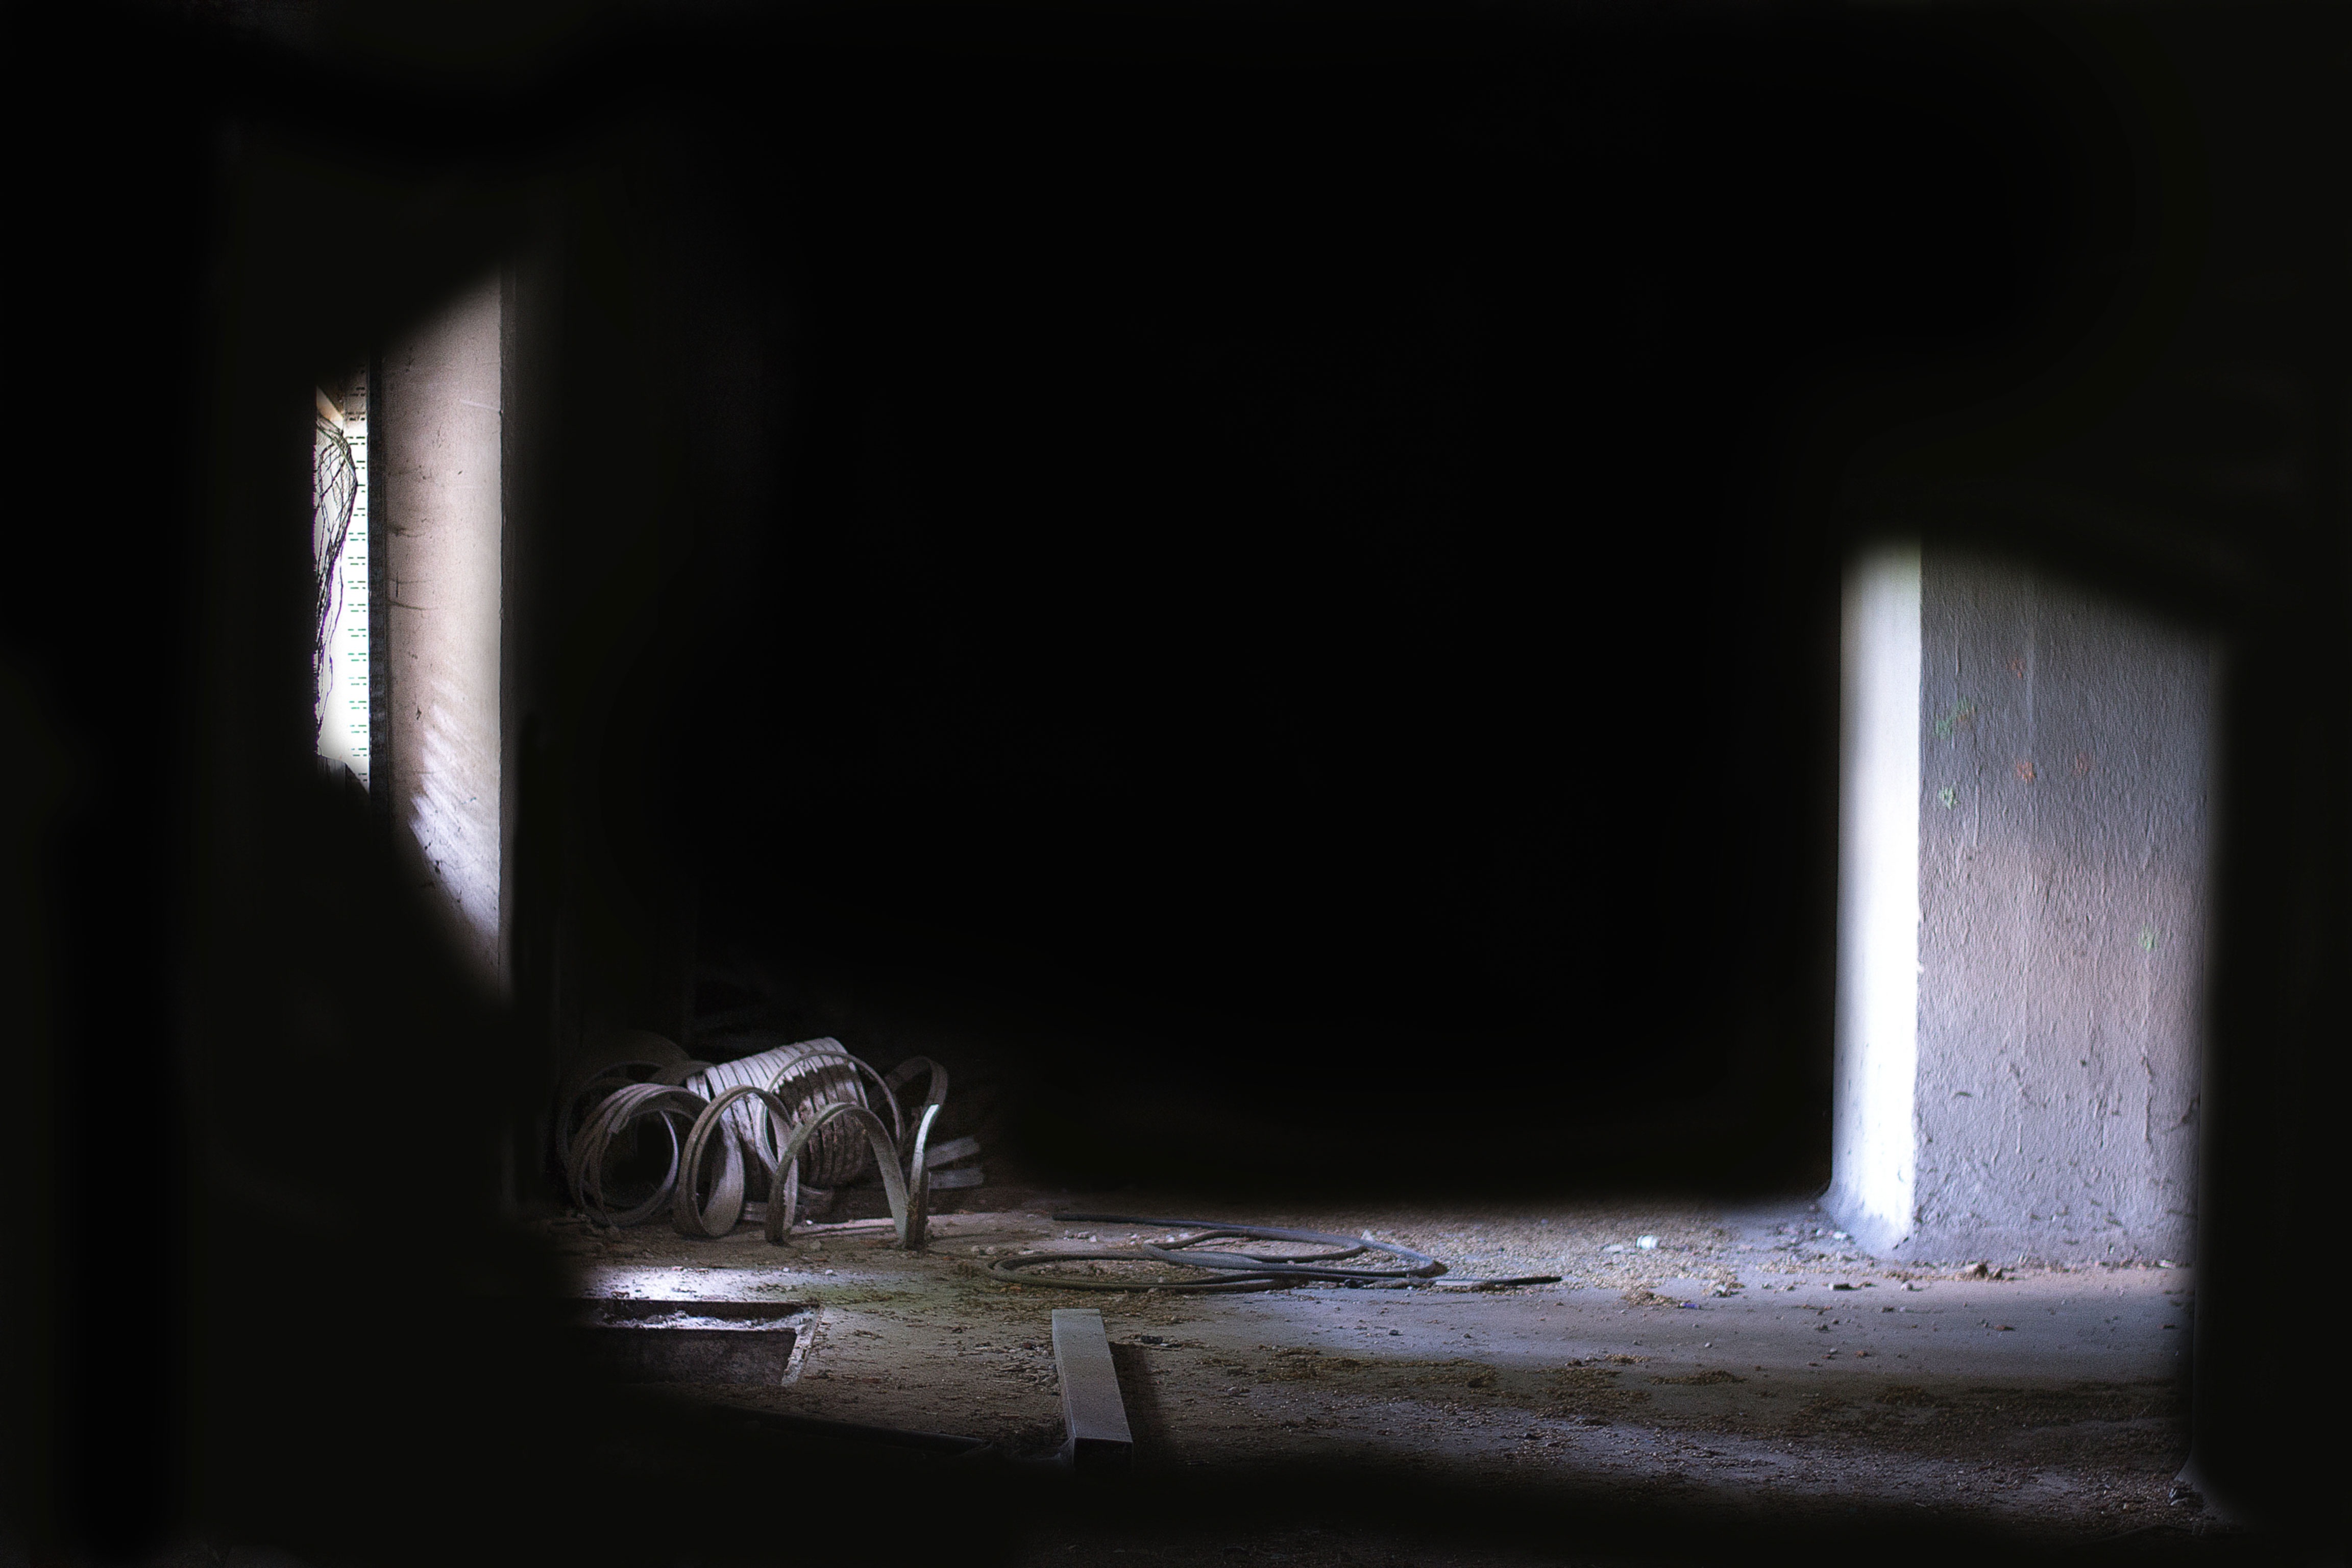
light, black and white, architecture, night, building, dark, shadow, darkness, black, monochrome, lighting, mood, light and dark, light tunnel, monochrome photography